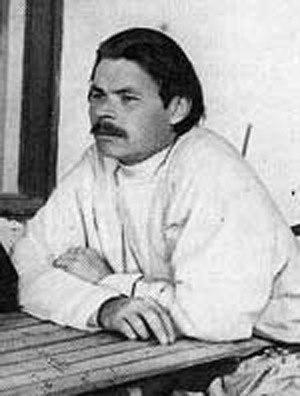
Zinovi Alekseïevitch Pechkov ou Pechkoff est un général et diplomate français d'origine russe, ainsi que le frère aîné du révolutionnaire et homme politique russe Iakov Sverdlov.